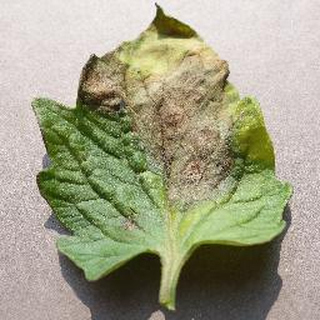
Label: tomato_late_blight